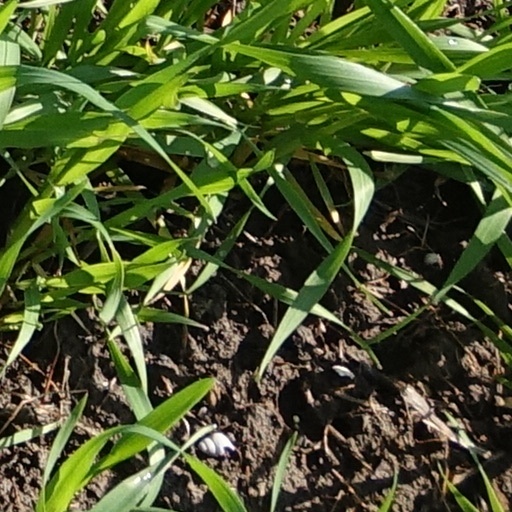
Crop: wheat